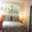
Label: bed